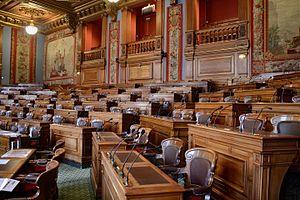
L'hémicycle du Conseil de Paris à l'Hôtel de Ville de Paris pendant les Journées du Patrimoine 2010.
Le Conseil de Paris est l'assemblée délibérante de la Ville de Paris, collectivité à statut particulier depuis le 1ᵉʳ janvier 2019. Auparavant, il exerçait à la fois les compétences d'une commune et d'un département.
L’hôtel de ville de Paris, communément appelé l’Hôtel de Ville, est le bâtiment qui héberge les institutions municipales de Paris depuis 1357.